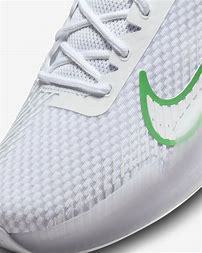
Brand: Nike
Model: Court Air Zoom Vapor 11